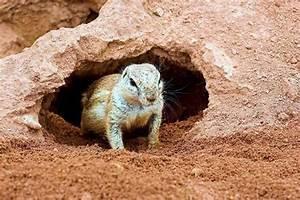
squirrel